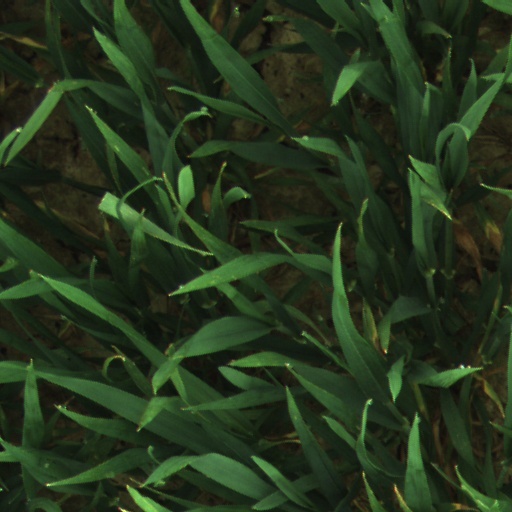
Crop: wheat